Interdigital webbing in mammals

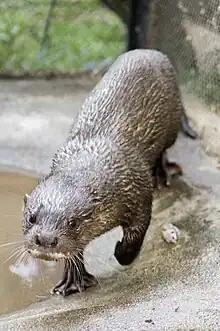
This hairy-nosed otter is leaning weight onto its webbed foot.

Several semiaquatic carnivorans have interdigital webbing, including the greater grison ("Galictis vittata"), the Colombian weasel ("Neogale felipei"), the Amazon weasel ("Neogale africana"), and the American mink ("Neogale vison").